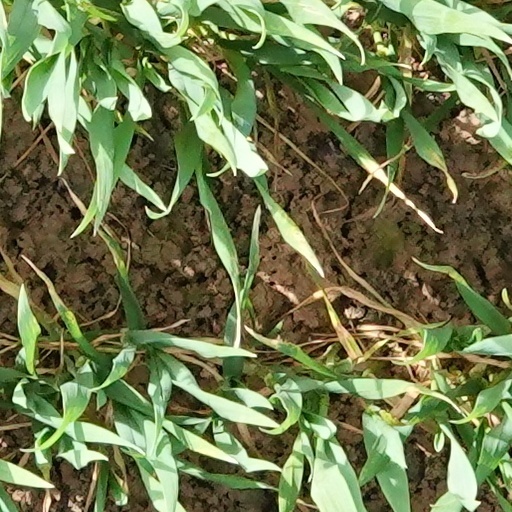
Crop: wheat